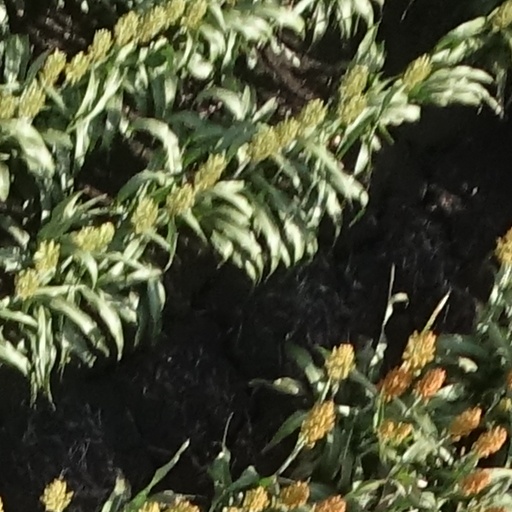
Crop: sorghum